Pillai Lokacharya

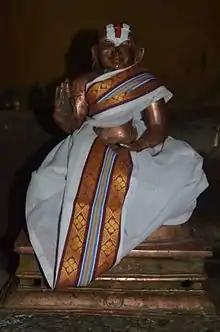
Idol of Lokacharyar

Vāraṇādrīśa, more commonly referred to as Pillai Lokacharya (1205–1311 CE), was a prominent Sri Vaishnava leader and philosopher who authored several works important to Vishishtadvaita philosophy.